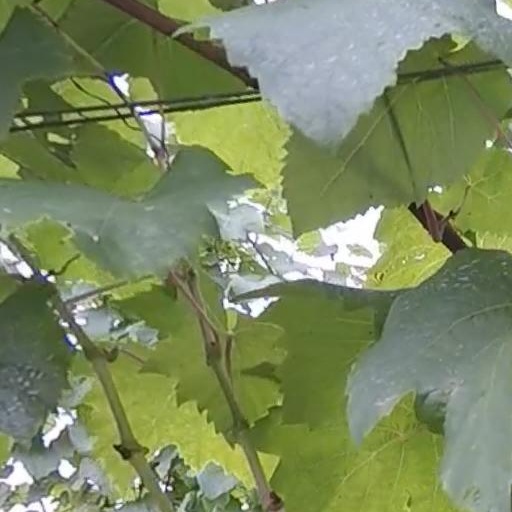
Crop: grape